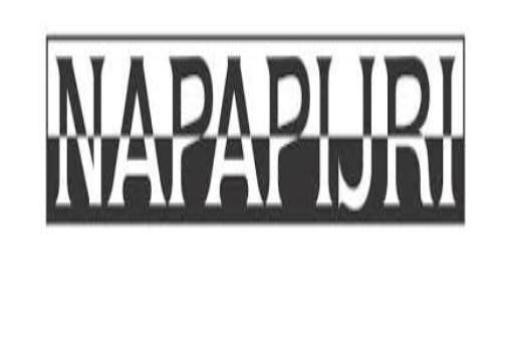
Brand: napapijri
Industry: Clothes